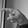
ASL letter: P